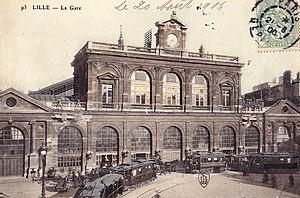
Carte postale ancienne éditée par LB, n°93 :LILLE - La Gare
La liste des gares de Lille regroupe l'ensemble des gares ferroviaires situées sur le territoire de la ville de Lille.